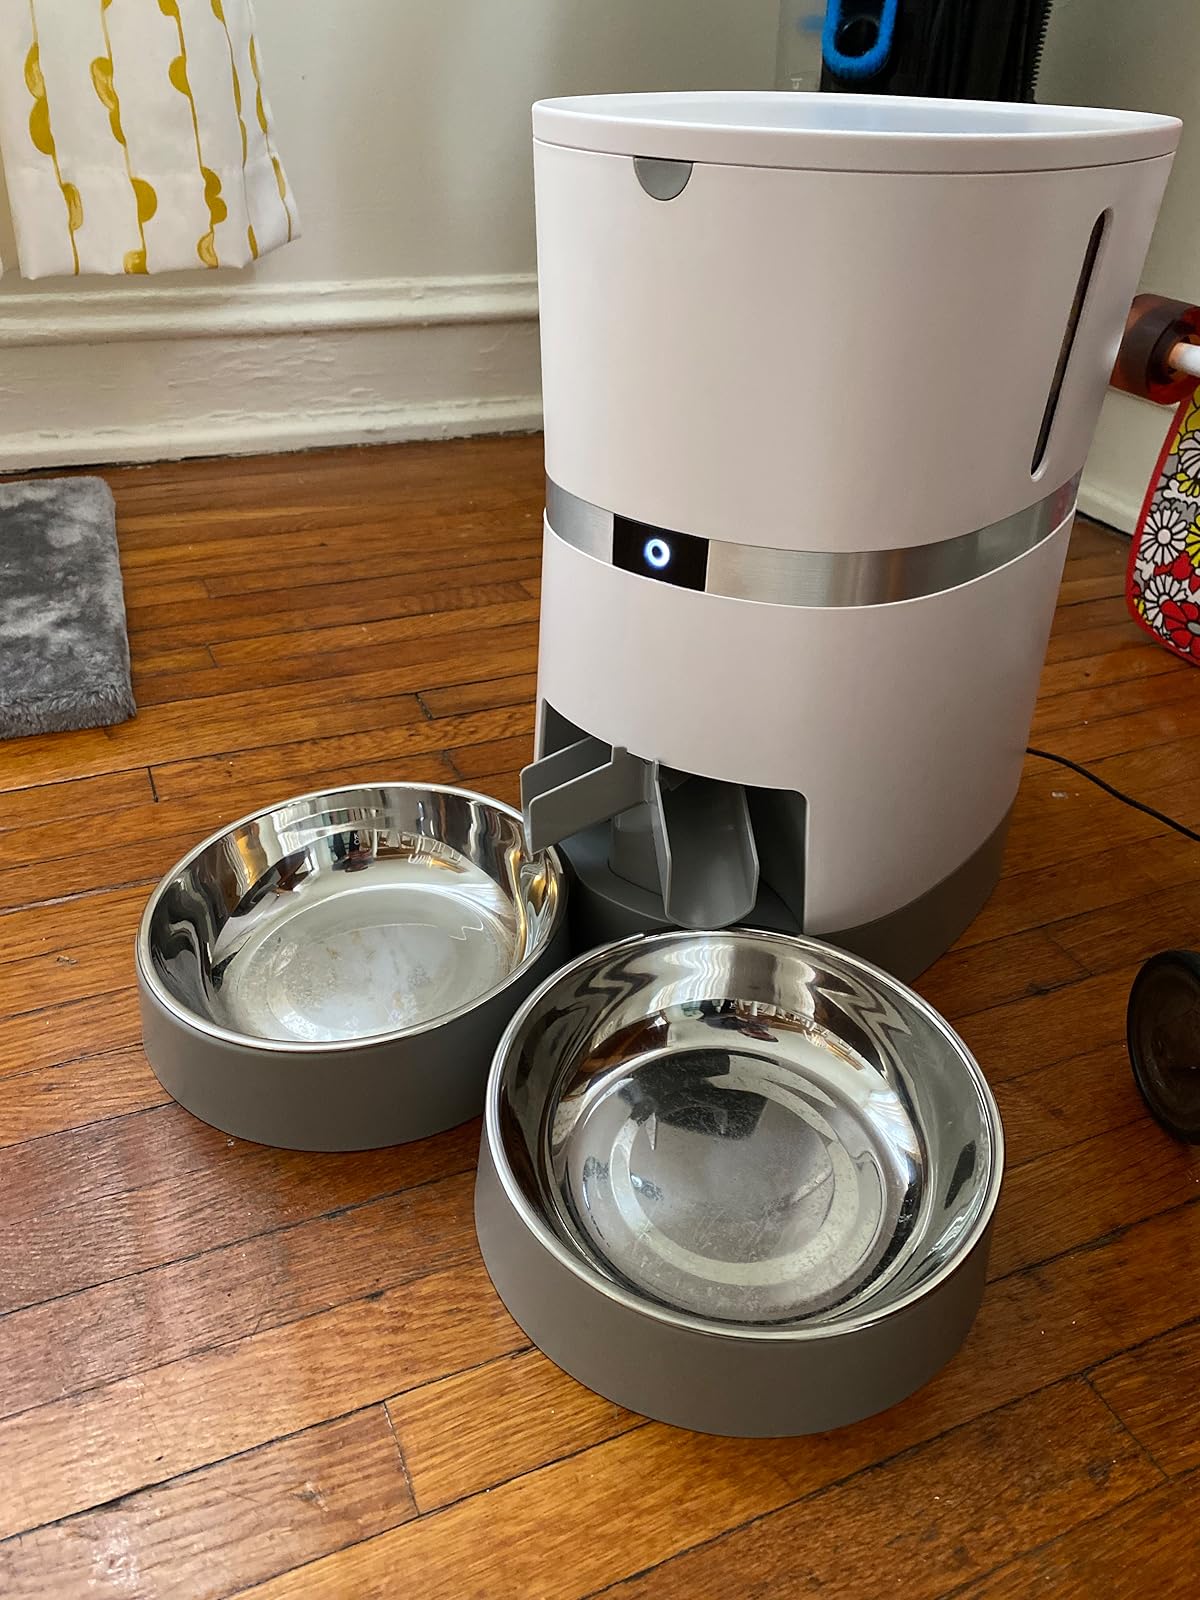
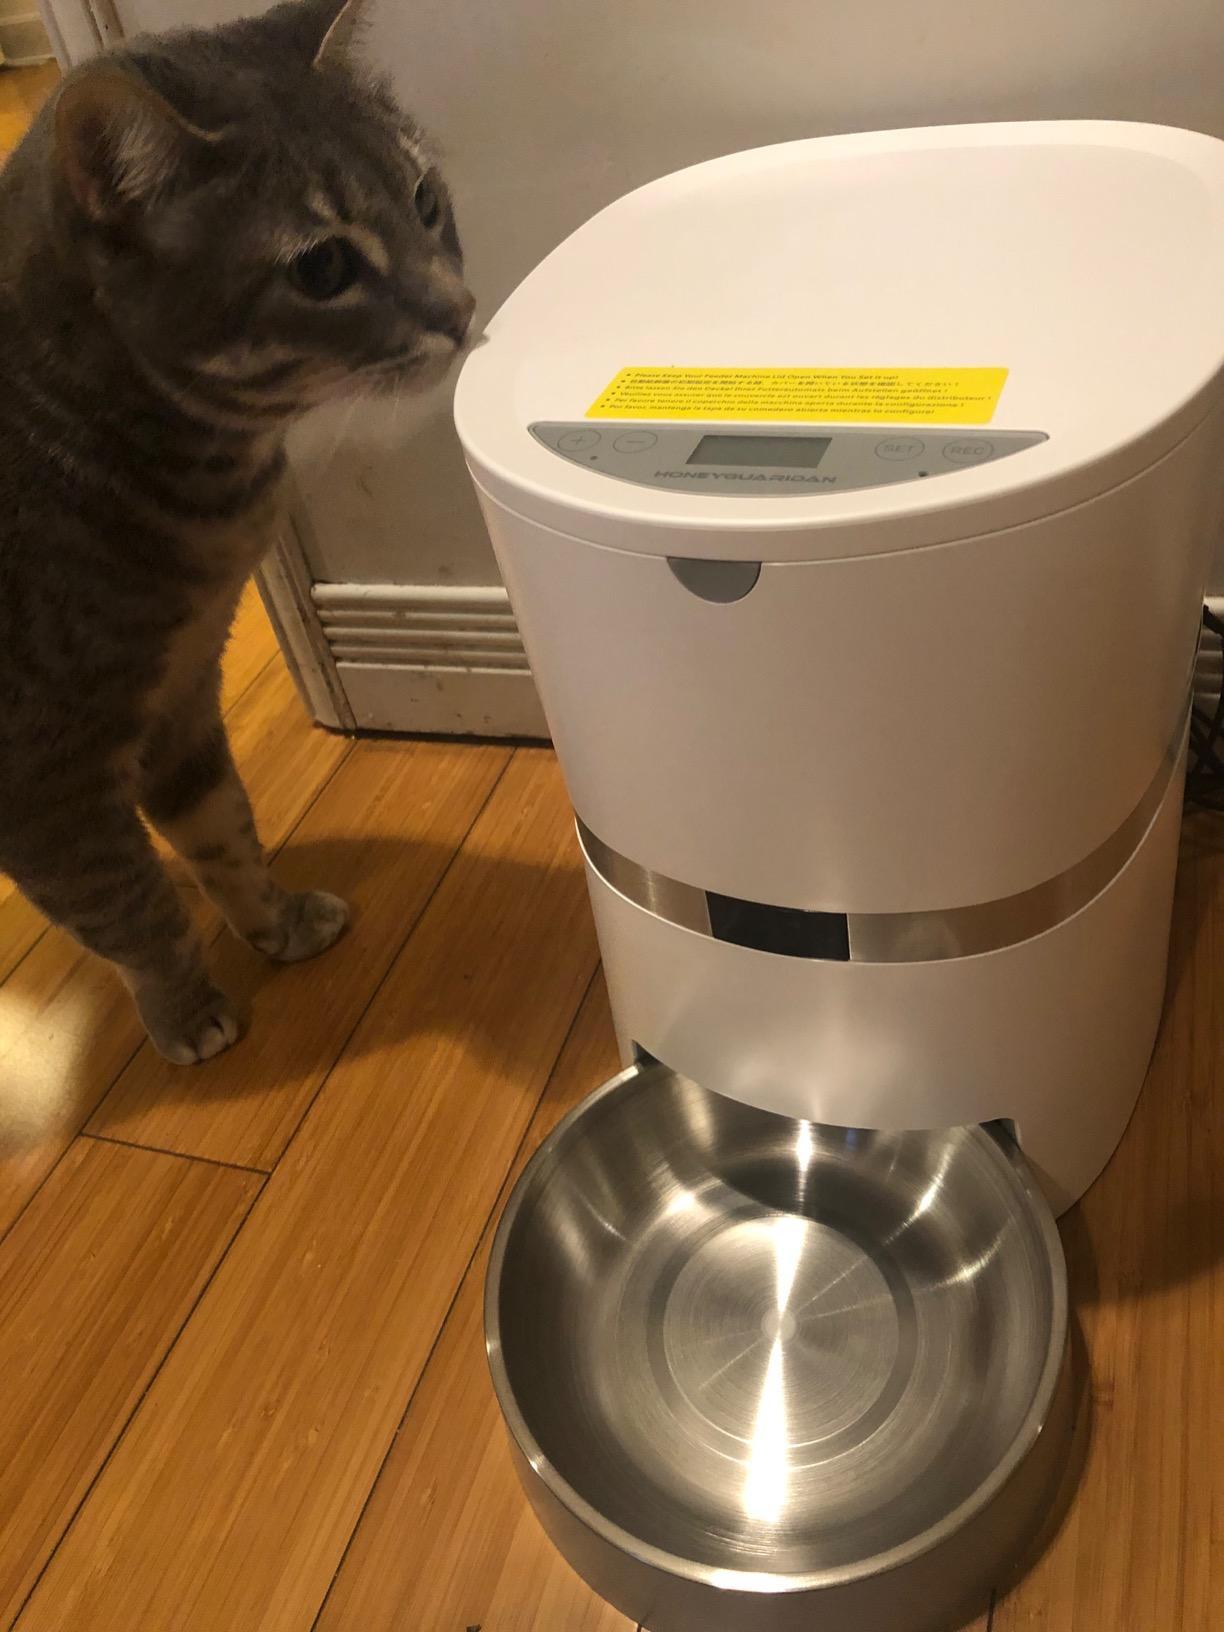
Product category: items_feeder
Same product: no